O'Hara's Wife

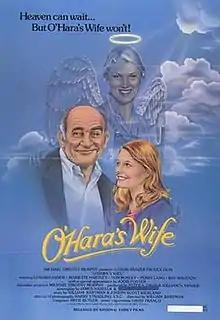
Theatrical release poster

O'Hara's Wife is a 1982 American comedy-drama film directed by William Bartman and starring Edward Asner, Mariette Hartley and Jodie Foster. It is Bartman's sole directorial effort.